Trench shoring

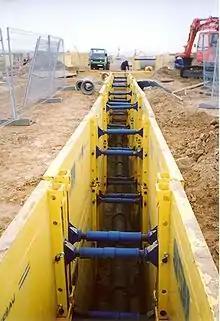

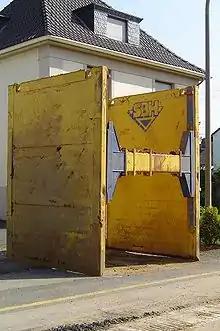

Trench shoring is the process of bracing the walls of a trench to prevent collapse and cave-ins. The phrase can also be used as a noun to refer to the materials used in the process.